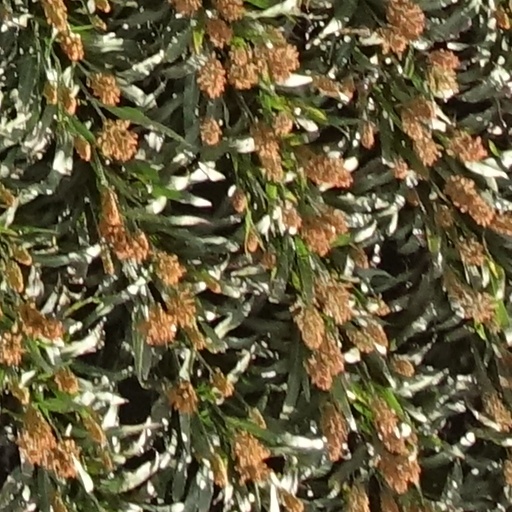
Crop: sorghum